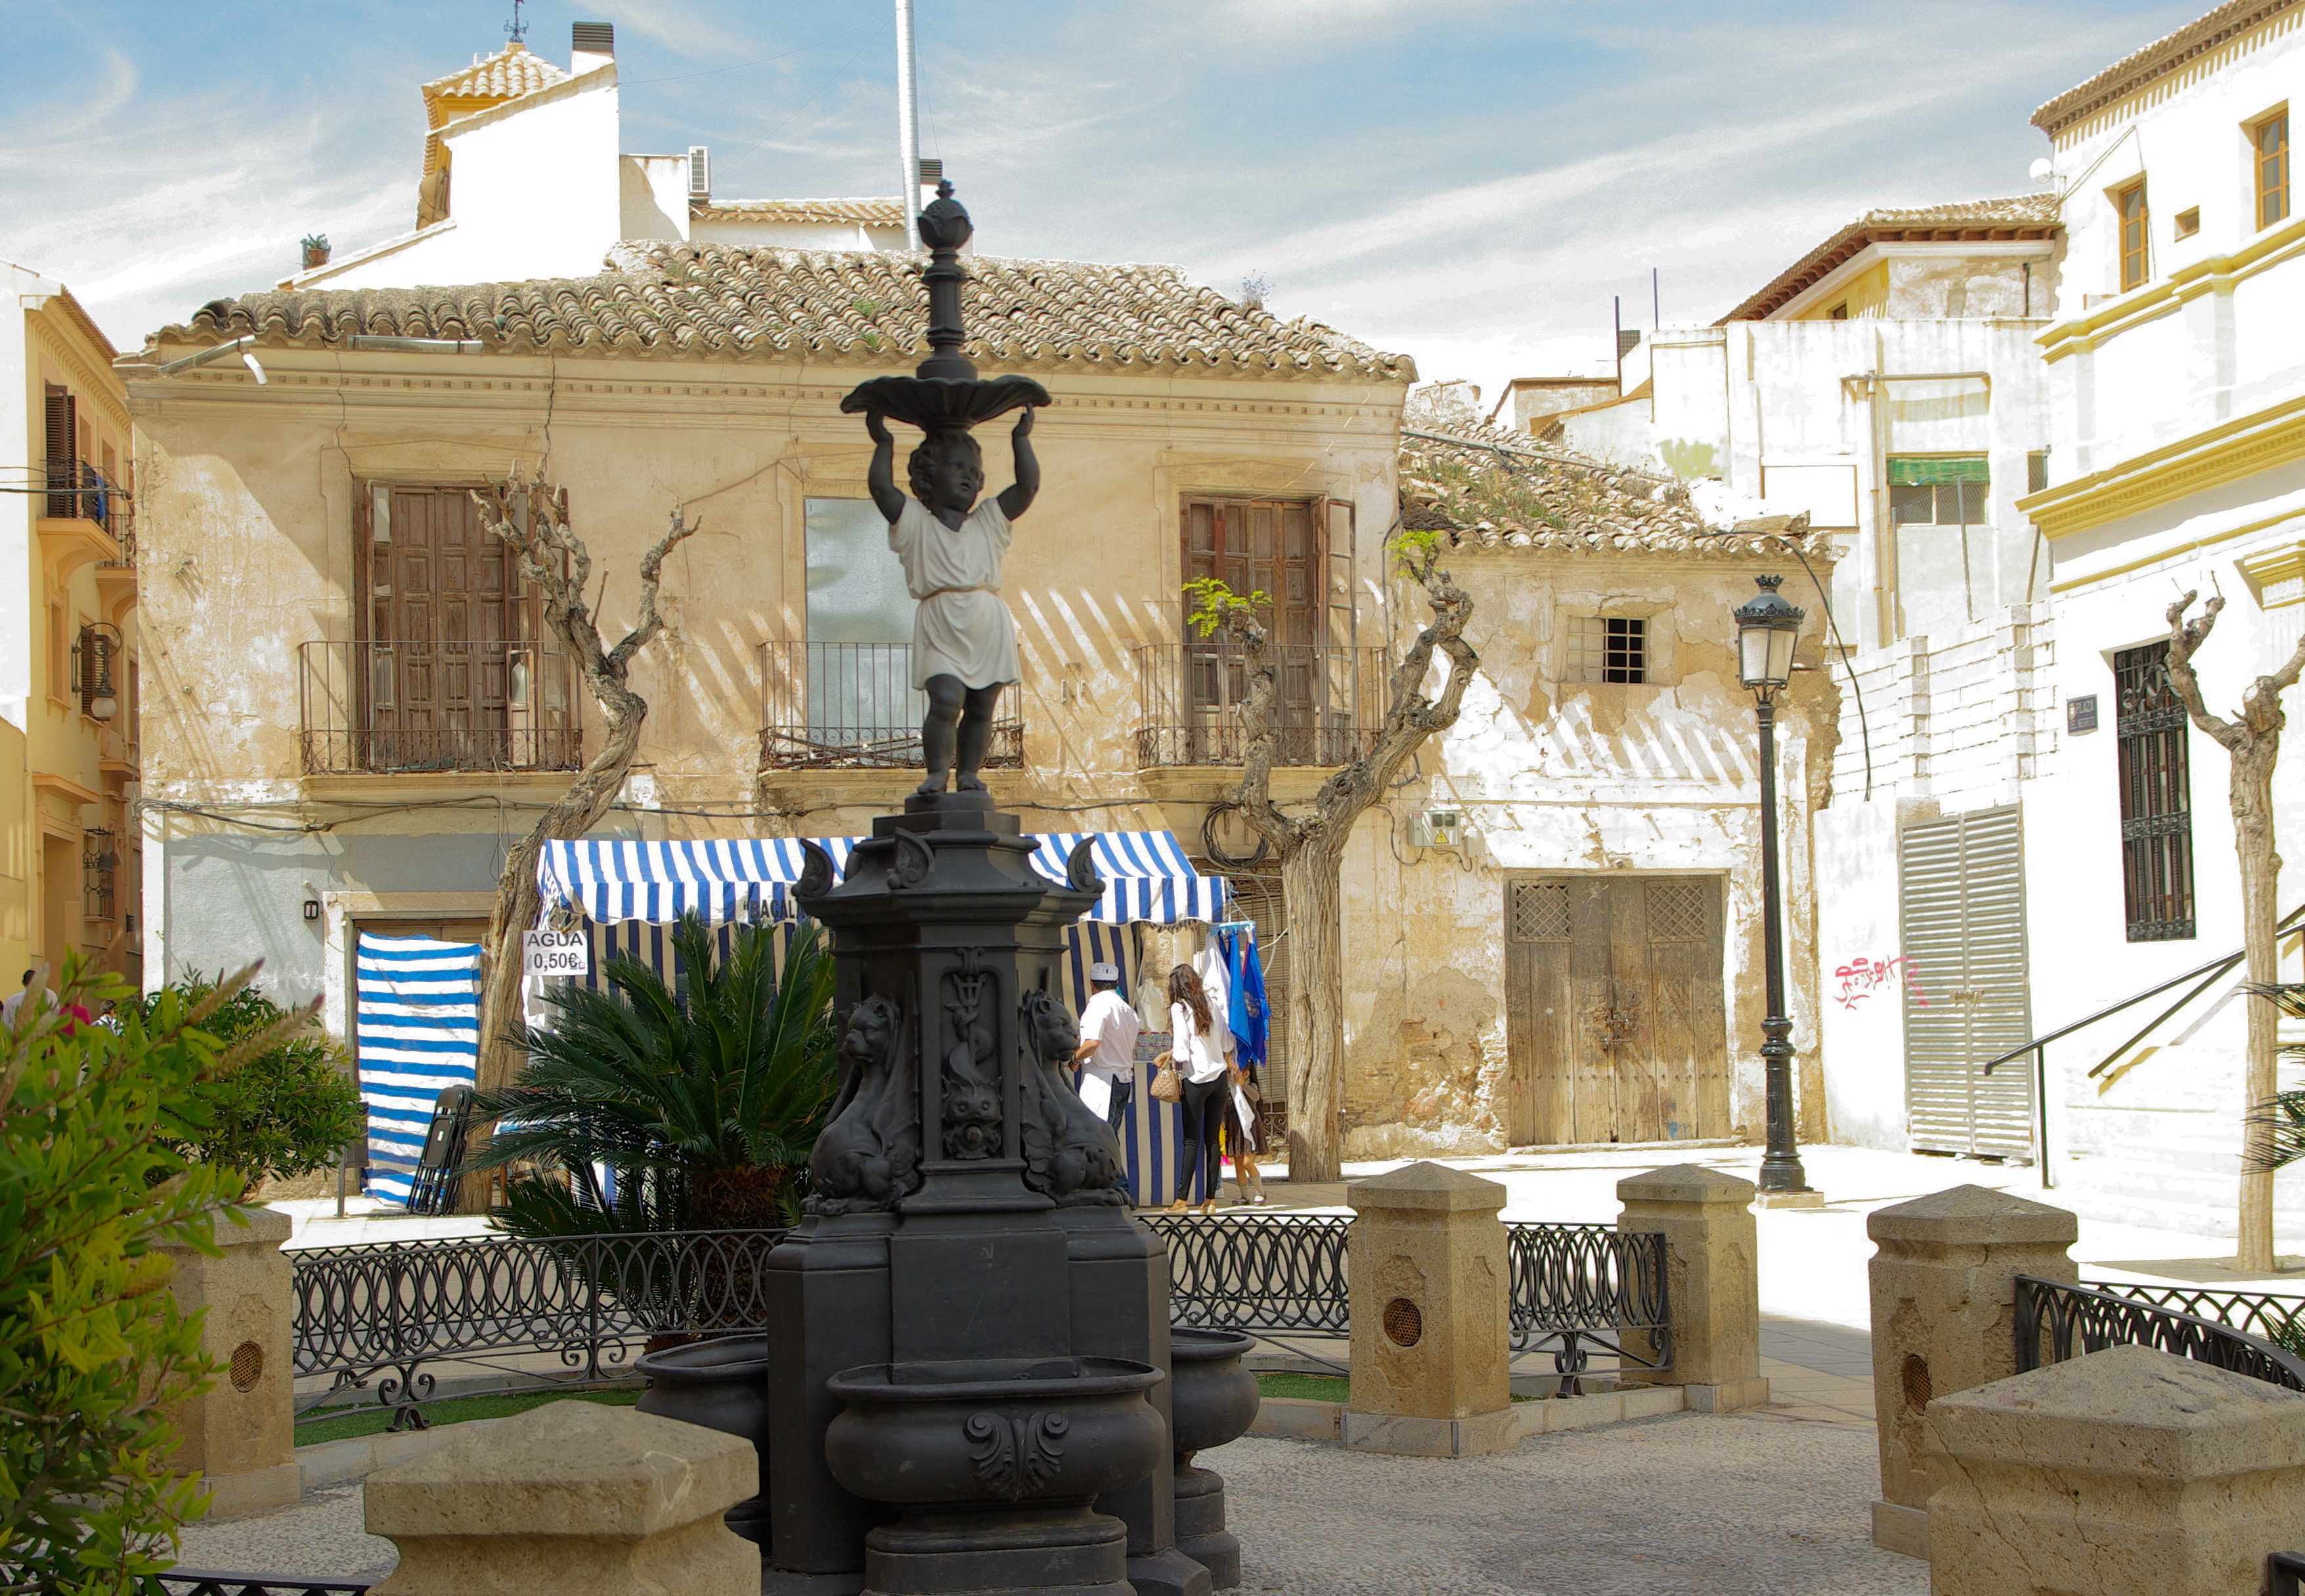
town, palace, monument, plaza, streets, place, andalusia, estate, ancient history, lorca